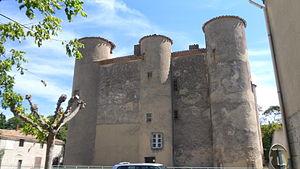
Château deMalves-Minervois
Le château de Malves-en-Minervois est un château situé à Malves-en-Minervois, en France.
Cet article recense les monuments historiques de l'Aude, en France.
Malves-en-Minervois est une commune française, située dans le département de l'Aude en région Occitanie.